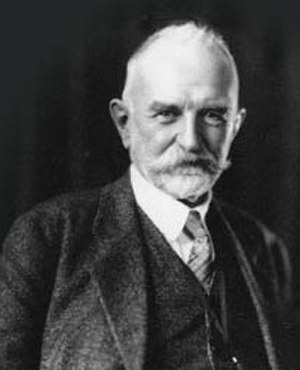
George Herbert Mead
George Herbert Mead var en amerikansk filosof, sociolog og psykolog.